Ulrich Wilhelm de Roepstorff

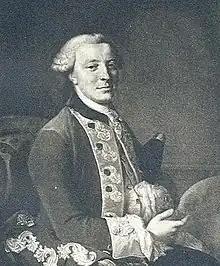
Ulrich Wilhelm de Roepstorff.

Ulrich Wilhelm de Roepstorff (12 July 1729 – 2 April 1821) was a Danish colonial administrator and landowner. He served as Governor-General of the Danish West Indies from 177273. He owned a couple of ships that sailed in the Danish West Indies Trade as well as a sugar refinery in Odense. In 1810, on the basis of his Funen estates, acquired after his return to Denmark, he was able to establish the County of Roepstorff. He was succeeded as Count of Roepstorff by his nephew Alexander von Petersdorff.